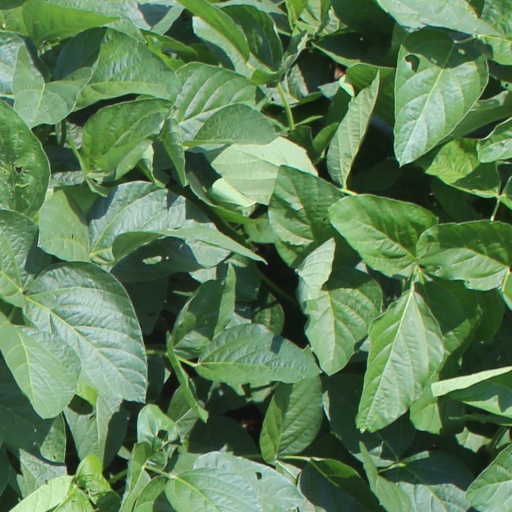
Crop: soybean